Maurice Coppinger

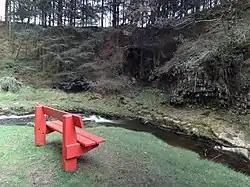
Glenville- the Mass Rock. Coppinger owned Glenville until the 1770s

Maurice was educated at Trinity College Dublin, where he took his degree in 1743, and entered the Middle Temple in 1747. He was called to the Bar in 1754, and later took silk. He sat for many years in the Irish House of Commons, benefitting from the patronage of his mother's powerful family. He sat as MP for Ardfert 1758–83, for Roscommon 1783–90, for Belturbet 1790–9, and very briefly for Roscommon again in 1800, being one of the last members elected to the Commons before its abolition by the Act of Union 1800. He was a reliable Government supporter and an effective though reluctant speaker in the Commons.